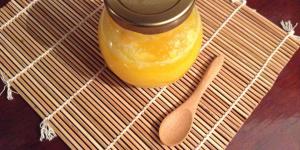
ghee